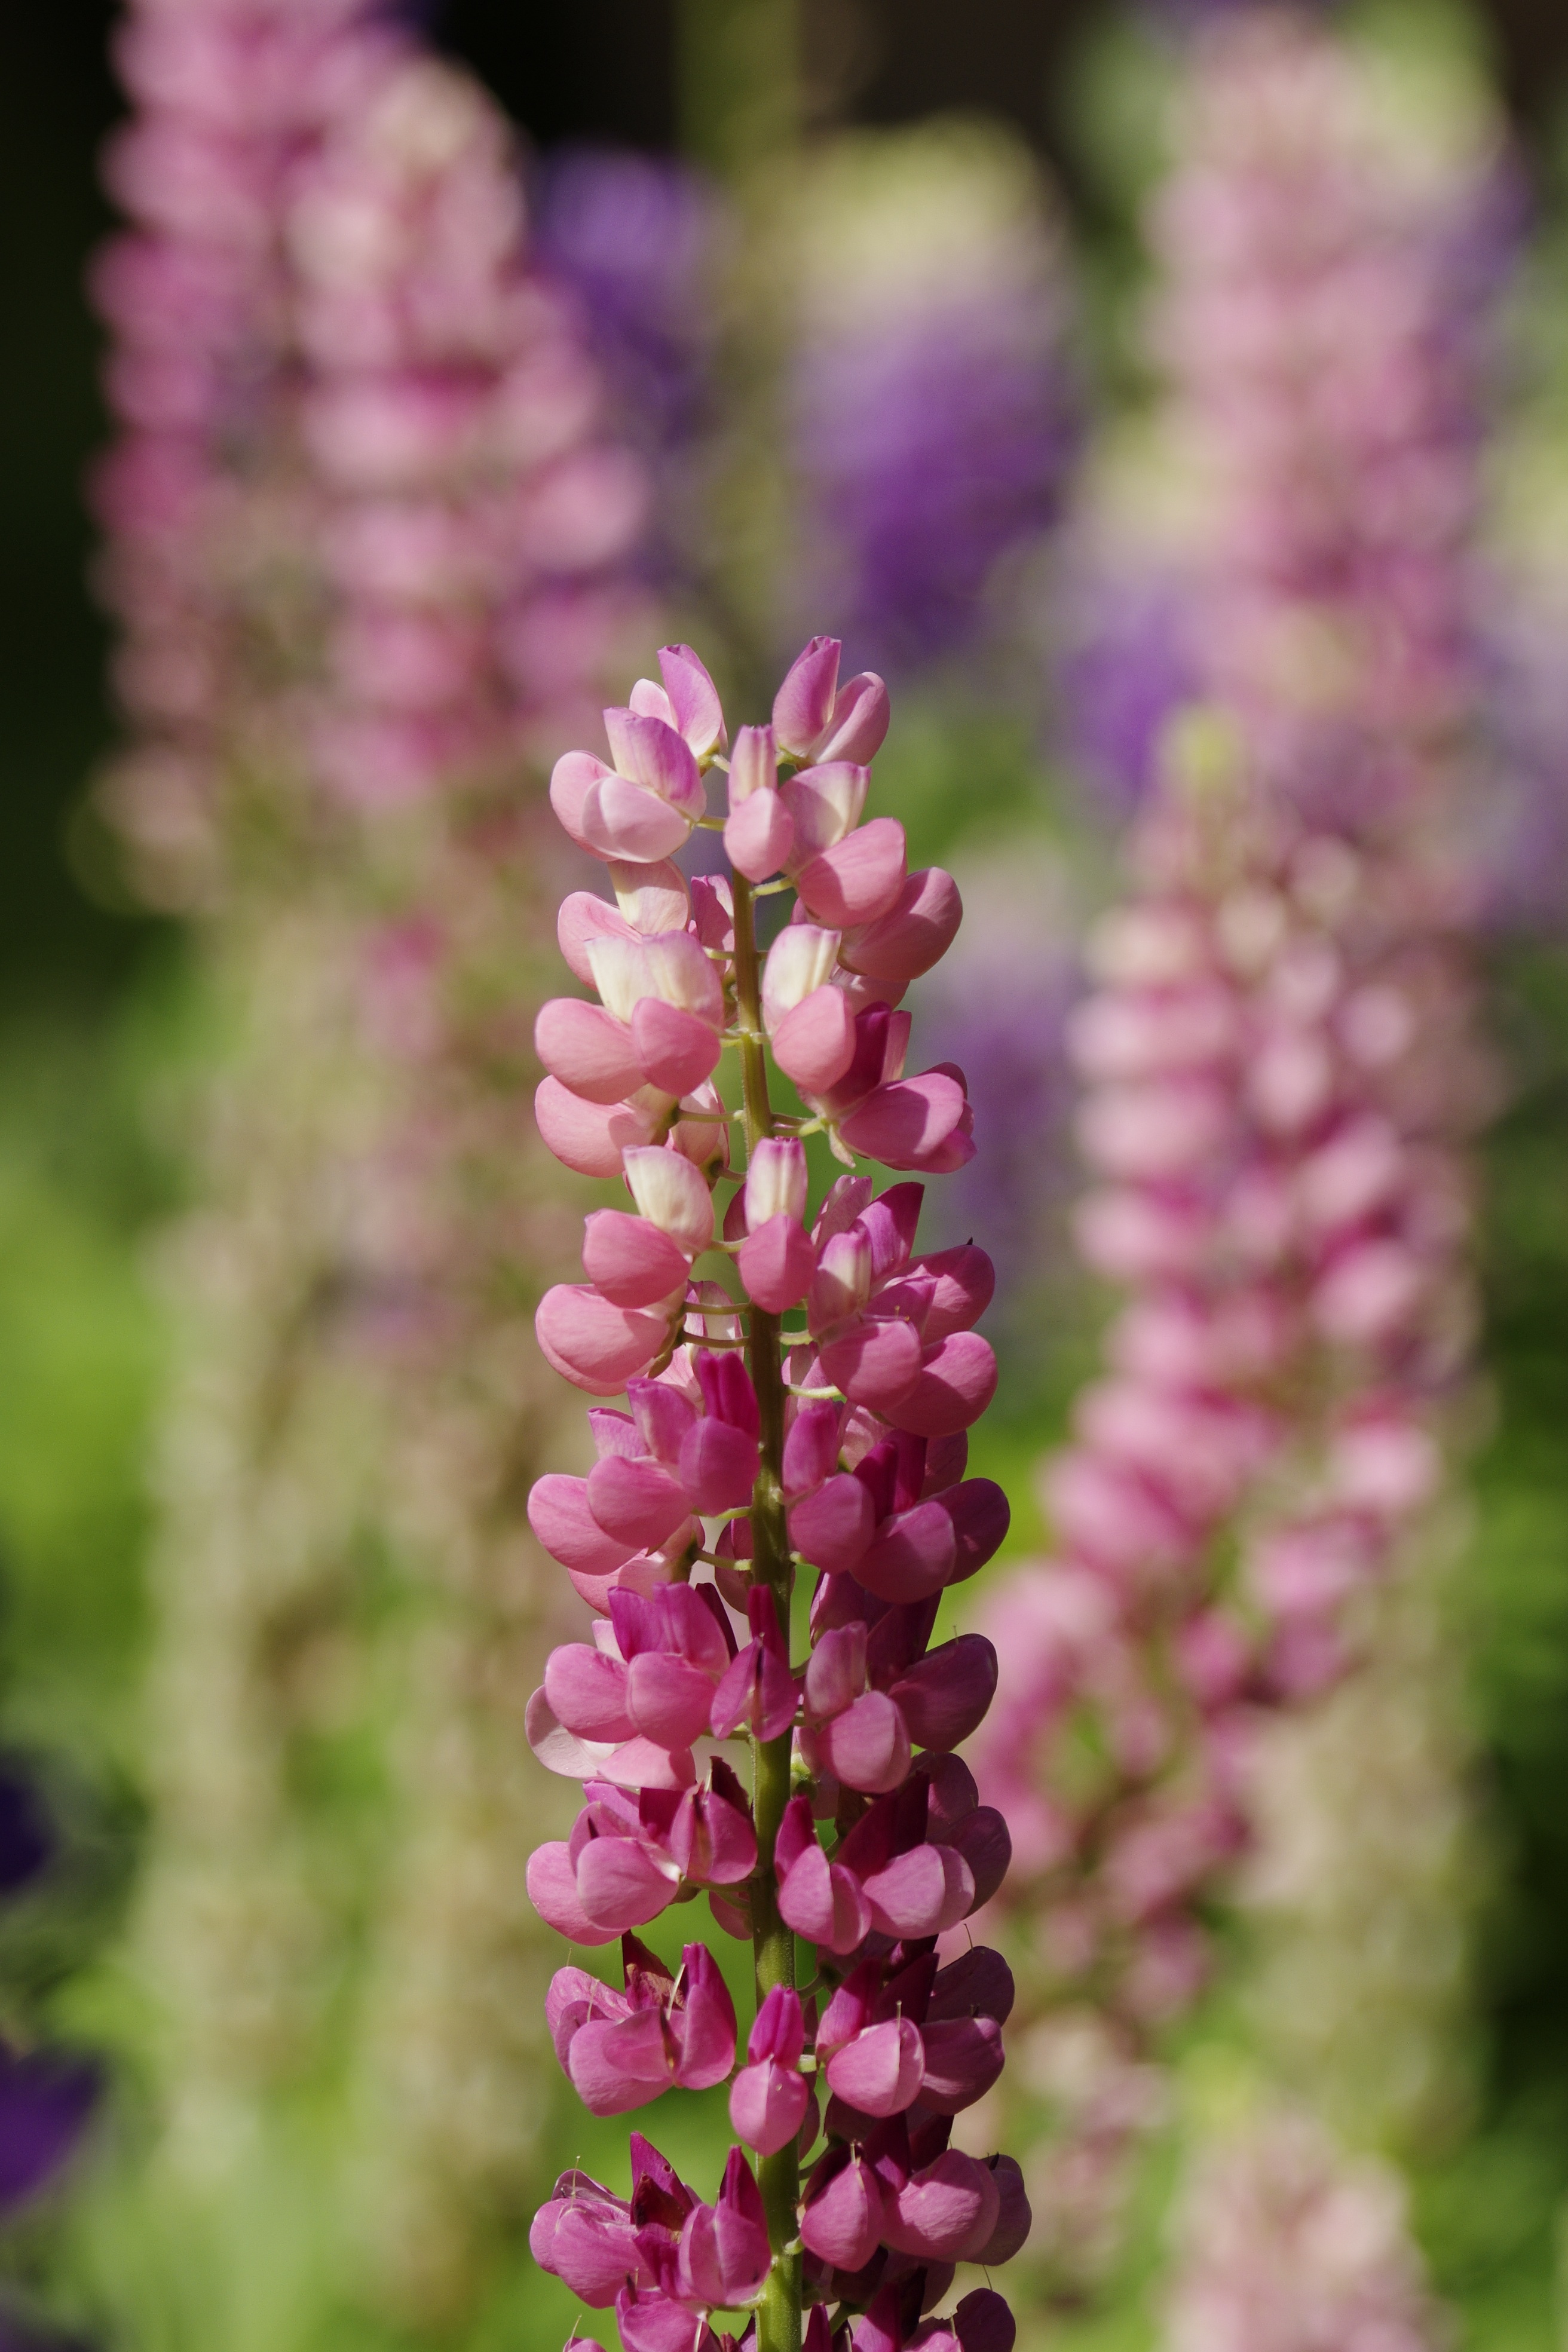
blossom, plant, flower, summer, botany, blooming, garden, flora, wildflower, flowers, lupins, digitalis, lupin, flowering plant, land plant, english lavender, dactylorhiza praetermissa